Astronomy in Chile

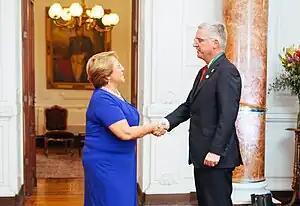
The President of Chile Michelle Bachelet meets senior ESO Director General Tim de Zeeuw.

In 2011, Chile was home to 42% of the world's astronomical infrastructure, consisting principally of telescopes. In 2015, it was estimated that Chile would contain more than 50% of the global astronomical infrastructure by 2030. In the Atacama Desert region of northern Chile, the skies are exceptionally clear and dry for more than 300 days of the year. These conditions have attracted the world's scientific community to develop highly ambitious astronomical projects in the Atacama Desert.